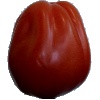
Label: tomato_heart